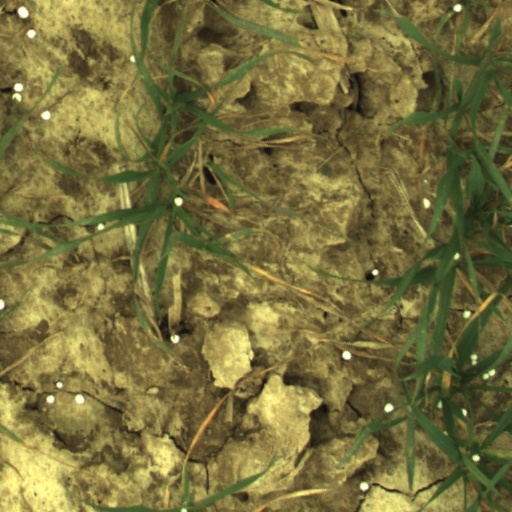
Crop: wheat